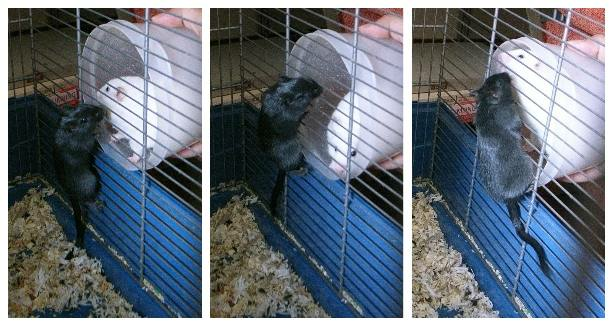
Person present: No